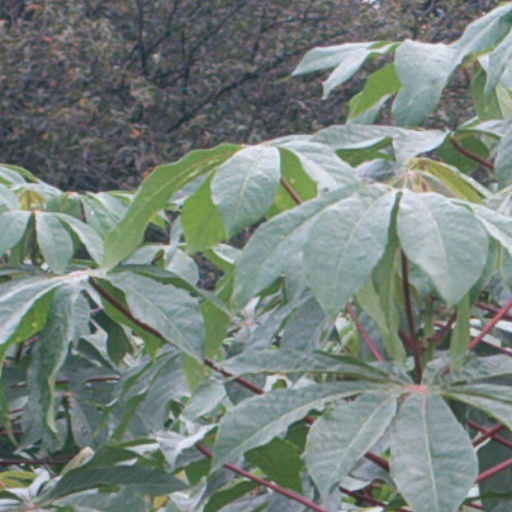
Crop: cassava